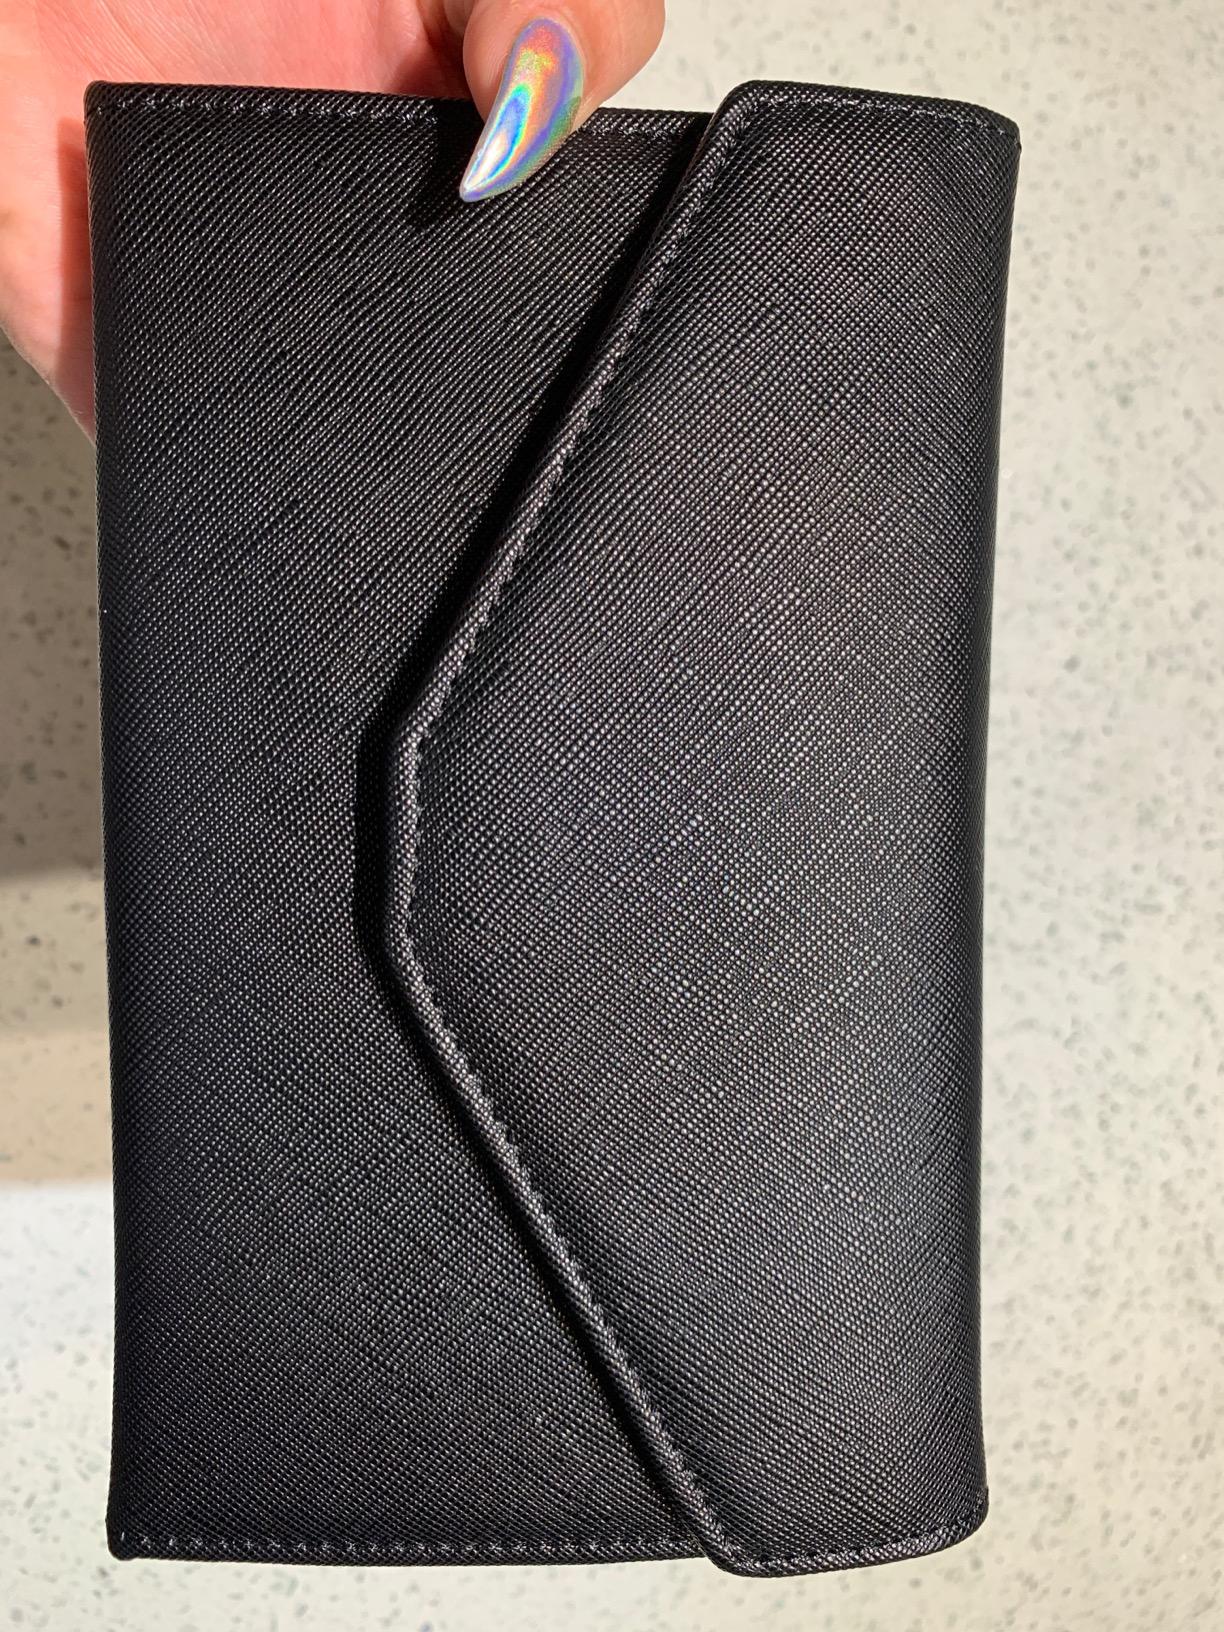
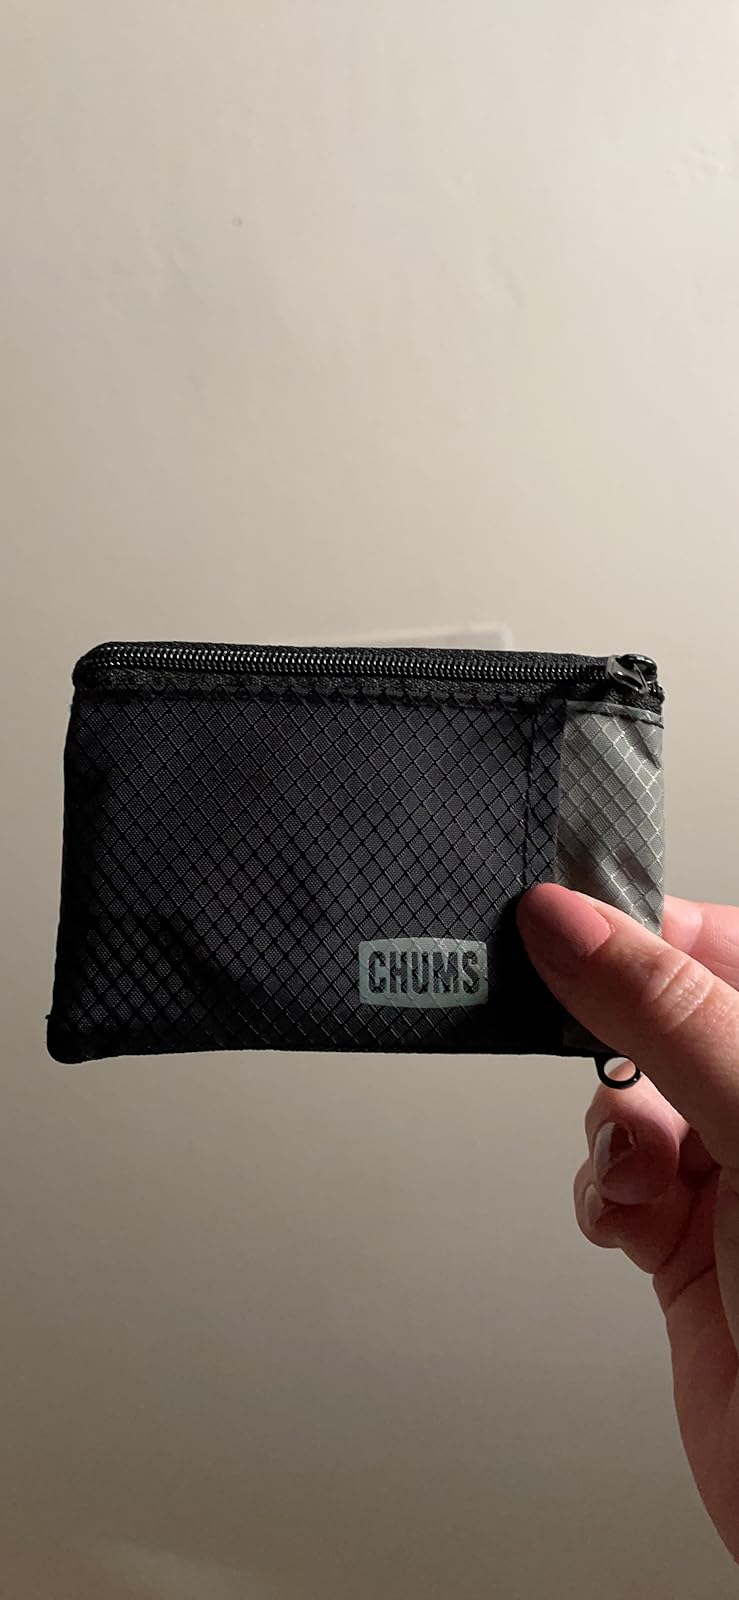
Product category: accessories_wallet
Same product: no